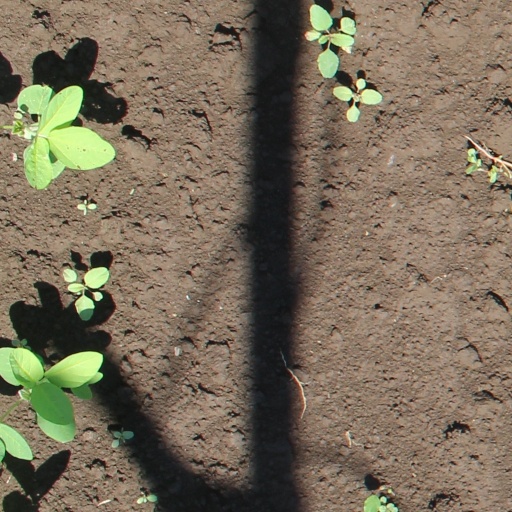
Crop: soybean